MAJORANA

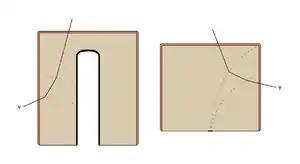
The drift of charge from a multiple gamma scatter in coaxial and point contact detectors.

The Majorana Demonstrator will proceed in three phases. A prototype cryostat containing 3 strings of non-enriched germanium is in commissioning. Two low-background cryostats with enriched detectors are planned, with a total of 40 kg germanium.